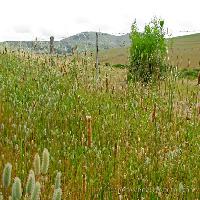
Weather: cloudy or overcast